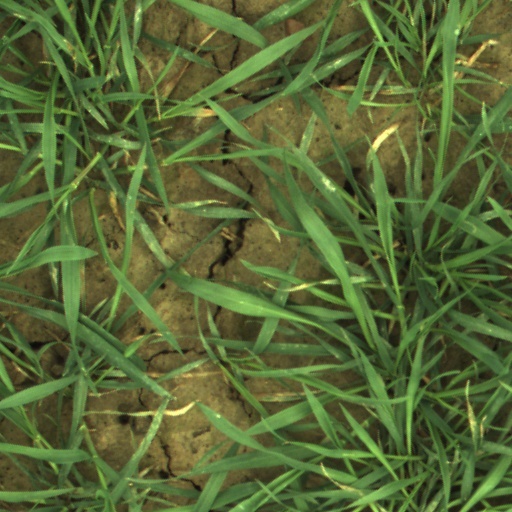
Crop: wheat